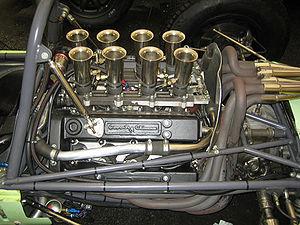
L'histoire de la Formule 1 trouve son origine dans les courses automobiles disputées en Europe dans les années 1920 et 1930. Elle commence réellement en 1946 avec l'uniformisation des règles voulue par la Commission sportive internationale de la Fédération internationale de l'automobile et la création de la « Formule de Course Internationale nᵒ 1 », pour indiquer la qualité optimale, comprimée en Formule 1. Un championnat du monde de Formule 1 est créé en 1950 puis une coupe des constructeurs en 1958.
Sir John Arthur Brabham, dit Jack Brabham, AO, OBE, né le 2 avril 1926 à Hurstville, en Nouvelle-Galles du Sud, près de Sydney, en Australie et mort le 19 mai 2014 à Gold Coast, dans le Queensland, en Australie, est un pilote automobile australien qui a remporté le titre de champion du monde de Formule 1 à trois reprises, en 1959, 1960 et 1966. Il est le cofondateur de l'écurie Brabham Racing Organisation, qui fabrique des monoplaces de Formule 1 portant son nom.